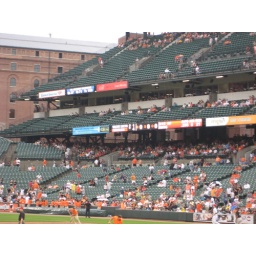
Next time we're going to sit in field box section 18 so we can catch a ball.